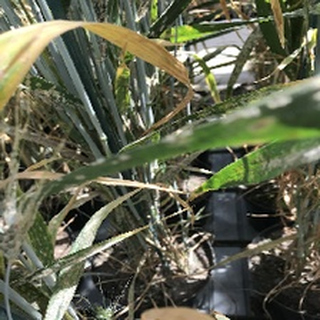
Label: wheat_mildew